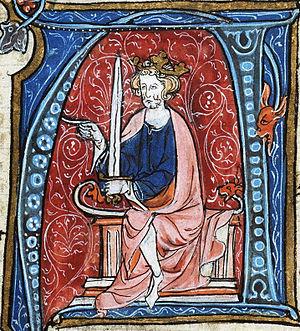
Cet article dresse la liste des souverains ayant régné sur le territoire formant actuellement l'État allemand.
Conrad Iᵉʳ dit le Jeune, né vers 881 et mort le 23 décembre 918 à Weilbourg, fut duc de Franconie à partir de 906, puis roi de Francie orientale de 911 à sa mort. Il a été le premier souverain après l'extinction de la branche carolingienne.